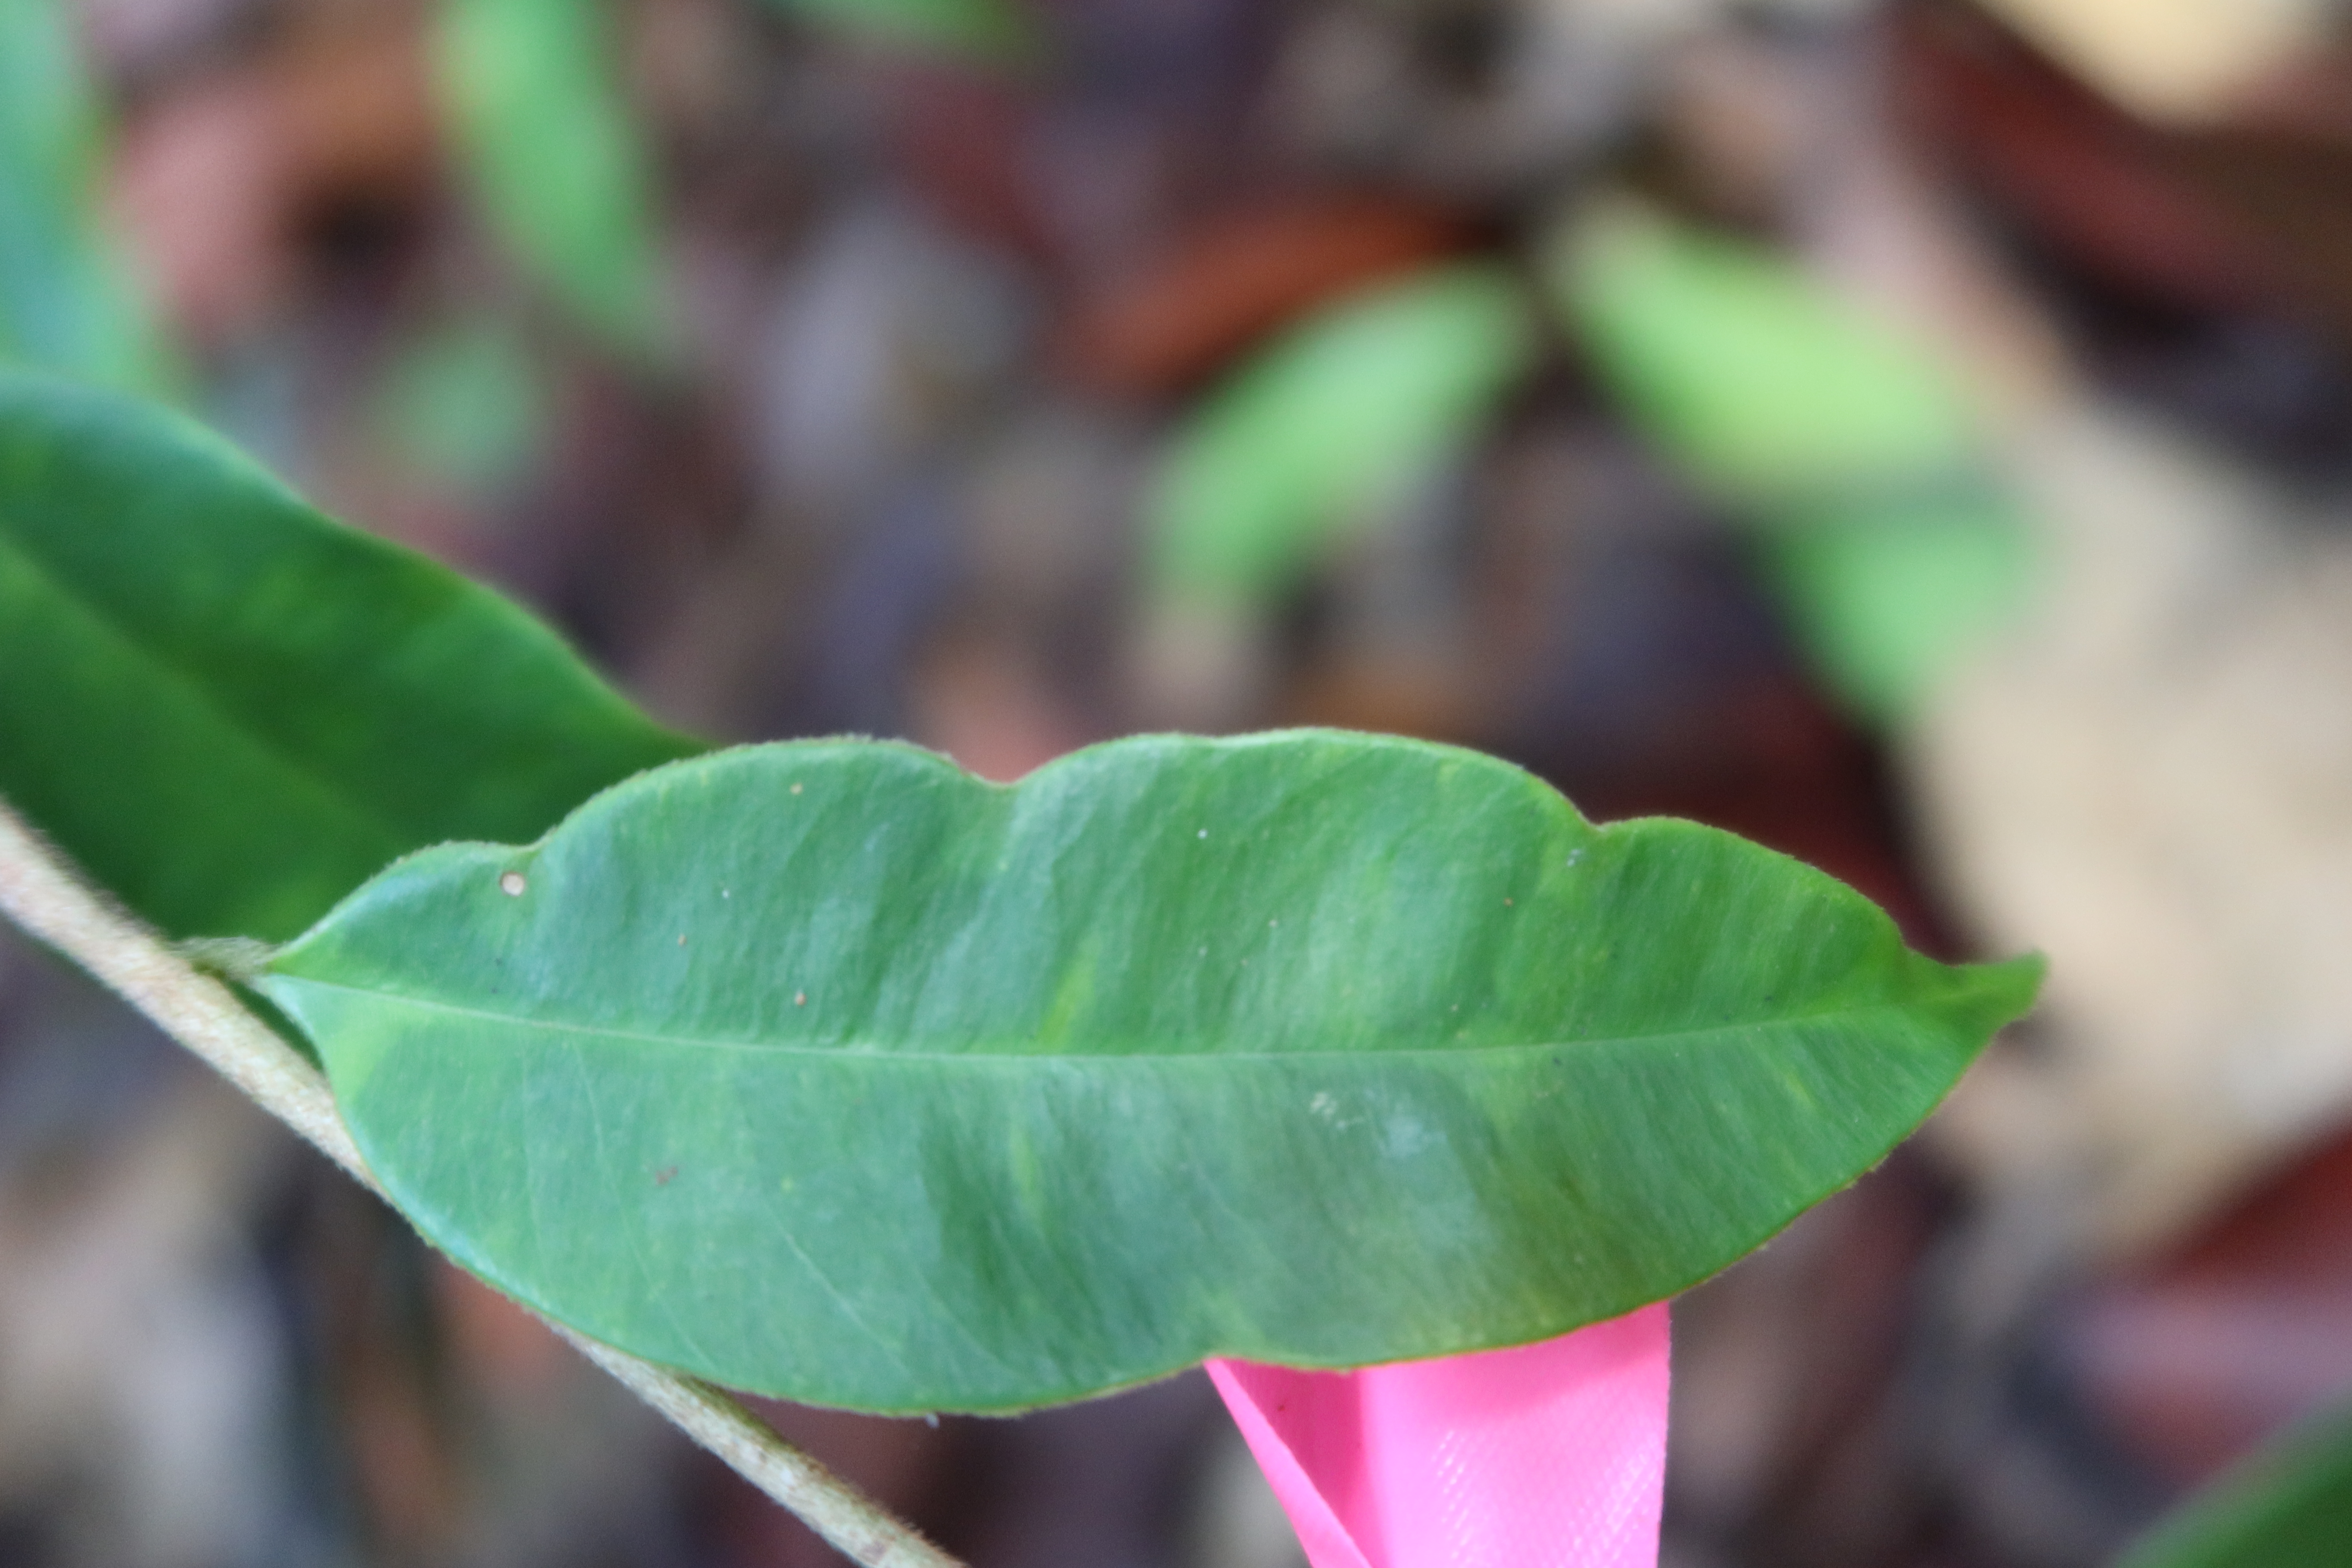
Label: Mosaic Viruses